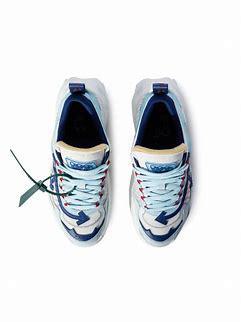
Brand: Off-White
Model: Off Odsy 1000